Rolls-Royce Silver Shadow

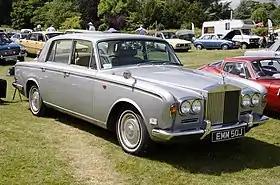
1971 Rolls-Royce Silver Shadow

The Rolls-Royce Silver Shadow and its slightly stretched version, the Rolls-Royce Silver Wraith II, are full-size luxury cars produced by British automaker Rolls-Royce in various forms from 1965 to 1980. It was the first of the marque to use fully slabsided unitary body and chassis construction, as well as all-around independent suspension. Two-door versions were initially, between 1965 and 1971, sold as the Rolls-Royce Silver Shadow 2-door saloon and the Silver Shadow Drophead Coupé, before they became the Rolls-Royce Corniche Coupé and Convertible, respectively.